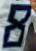
Number: 8